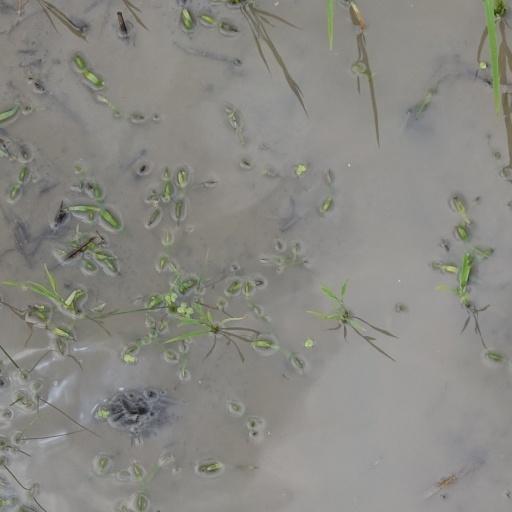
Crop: rice